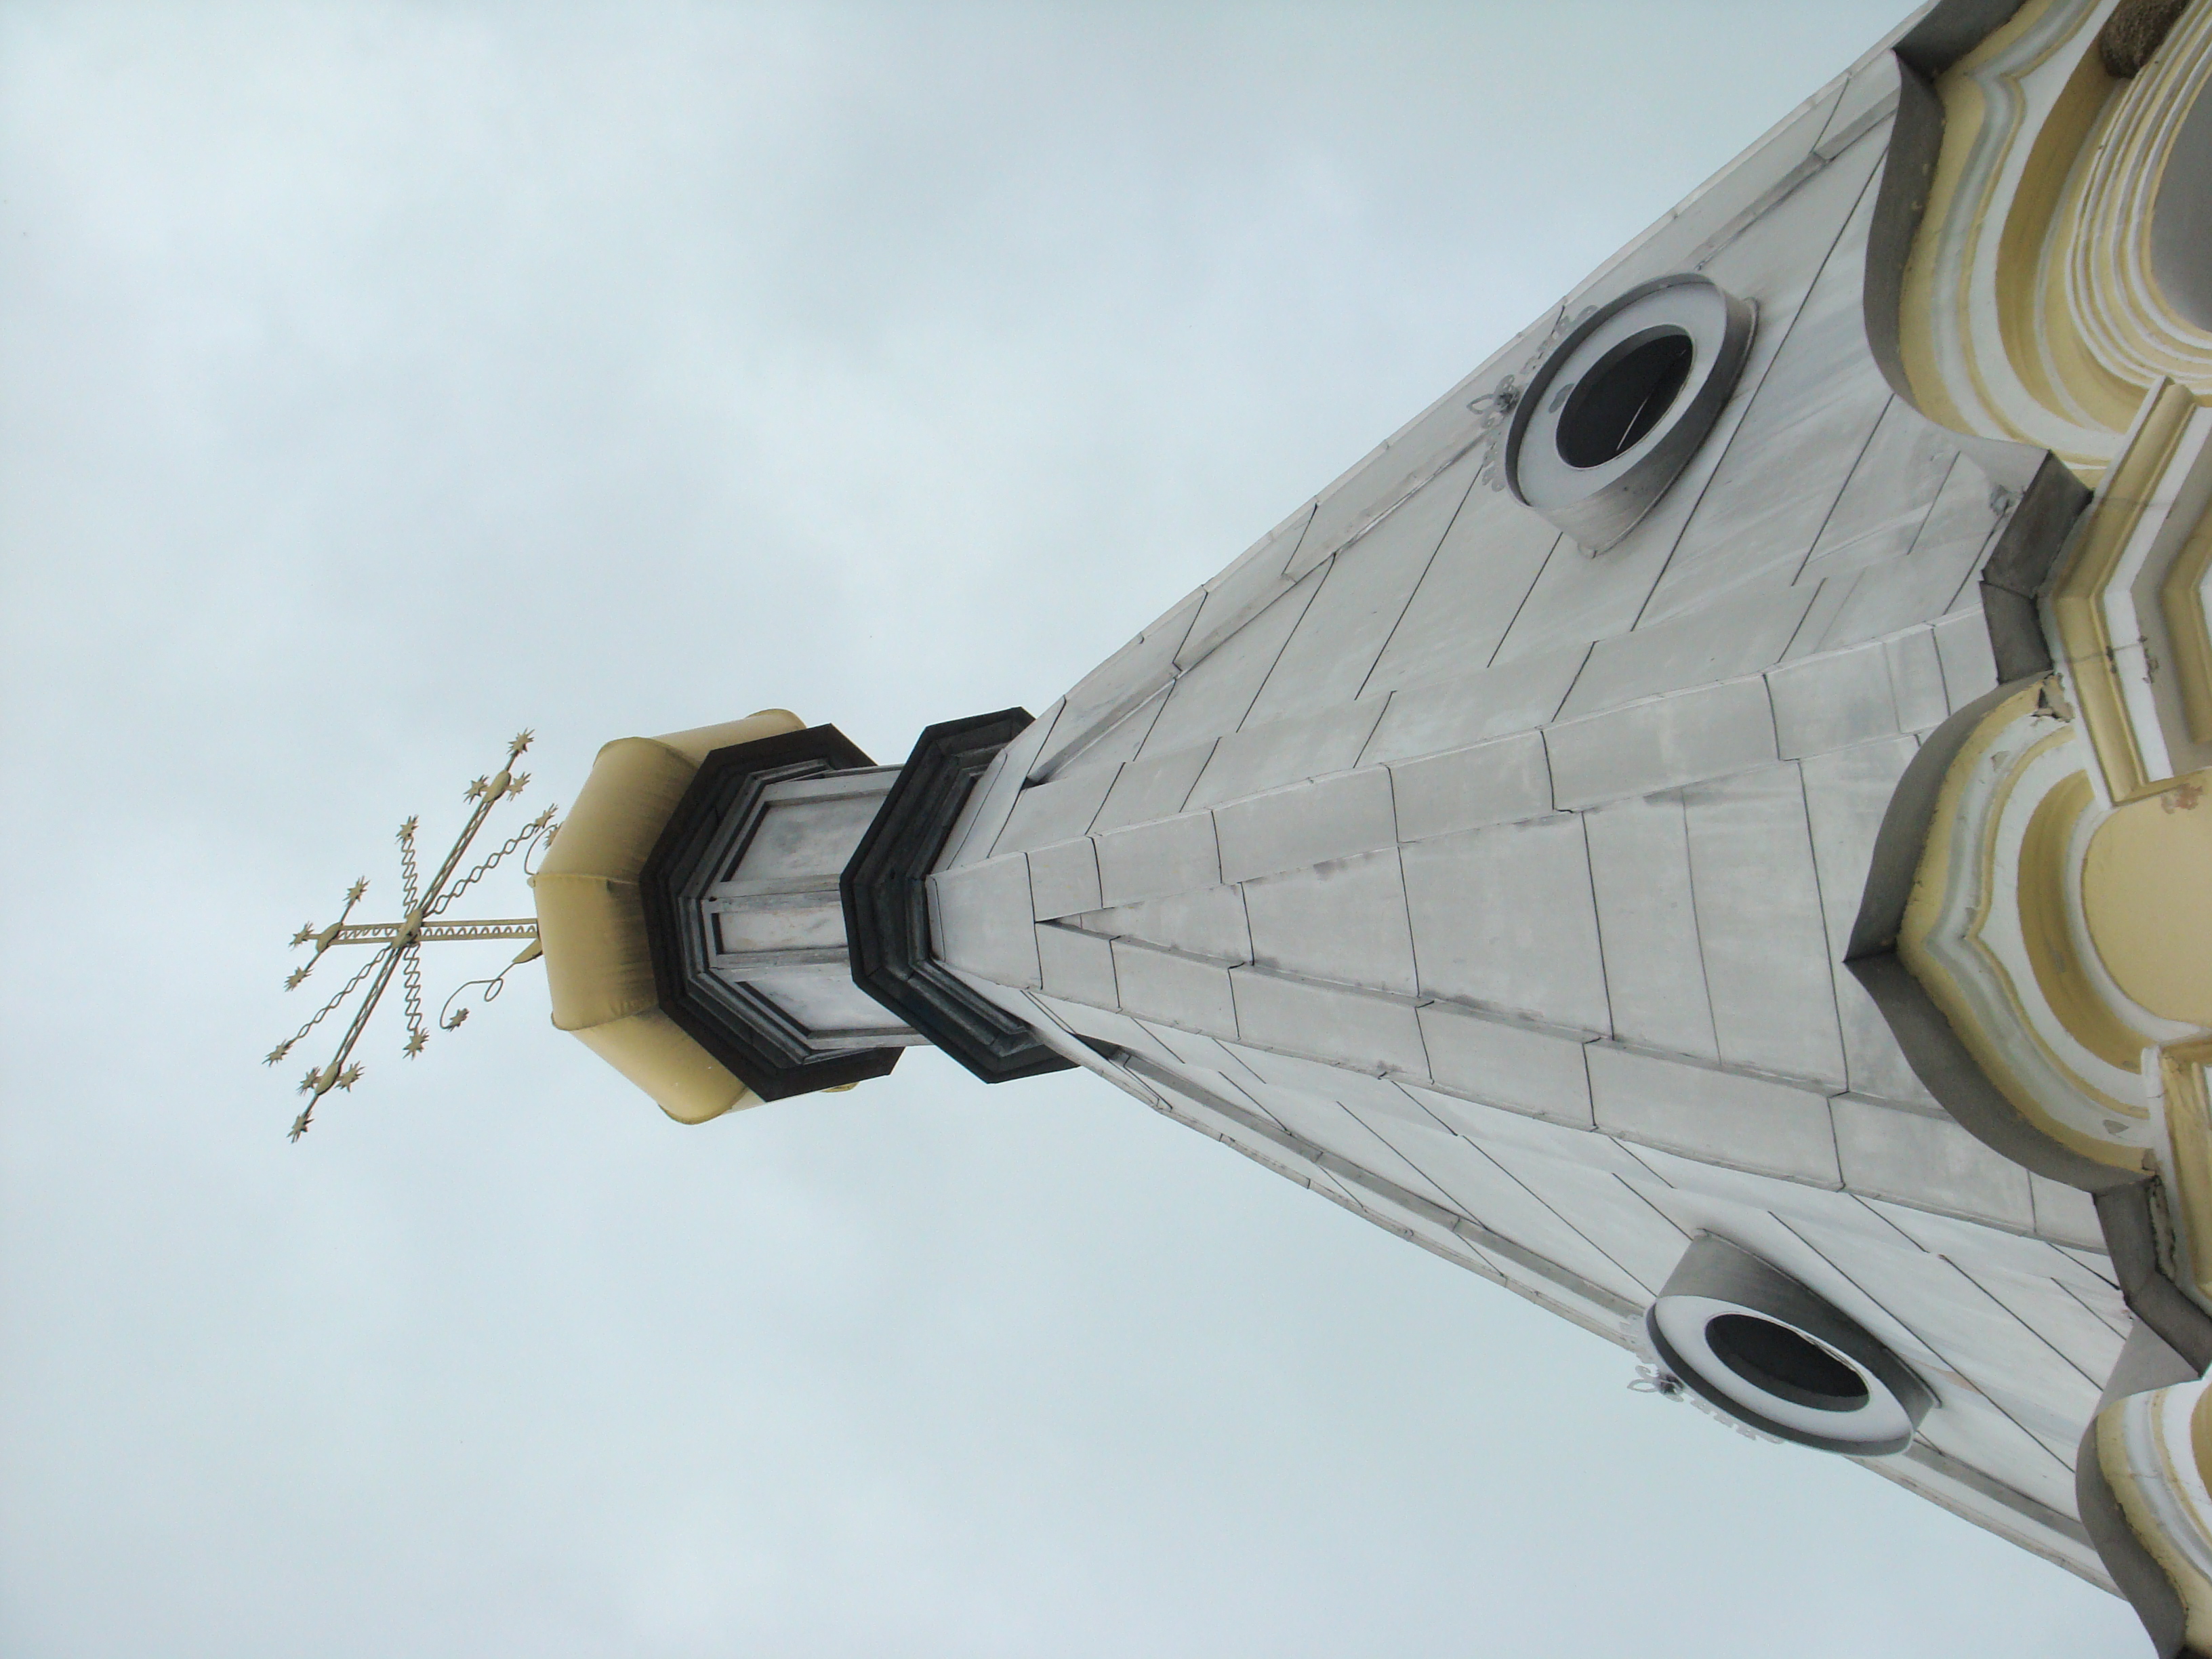
wing, travel, airplane, aircraft, vehicle, aviation, flight, church, lighting, art, monastery, churches, sony, dsch9, moldova, hinku, fighter aircraft, military aircraft, atmosphere of earth, aircraft engine